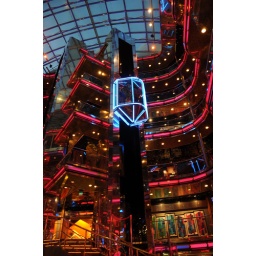
neon and glass elevator in the main atrium on the cruise ship